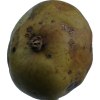
Label: pear